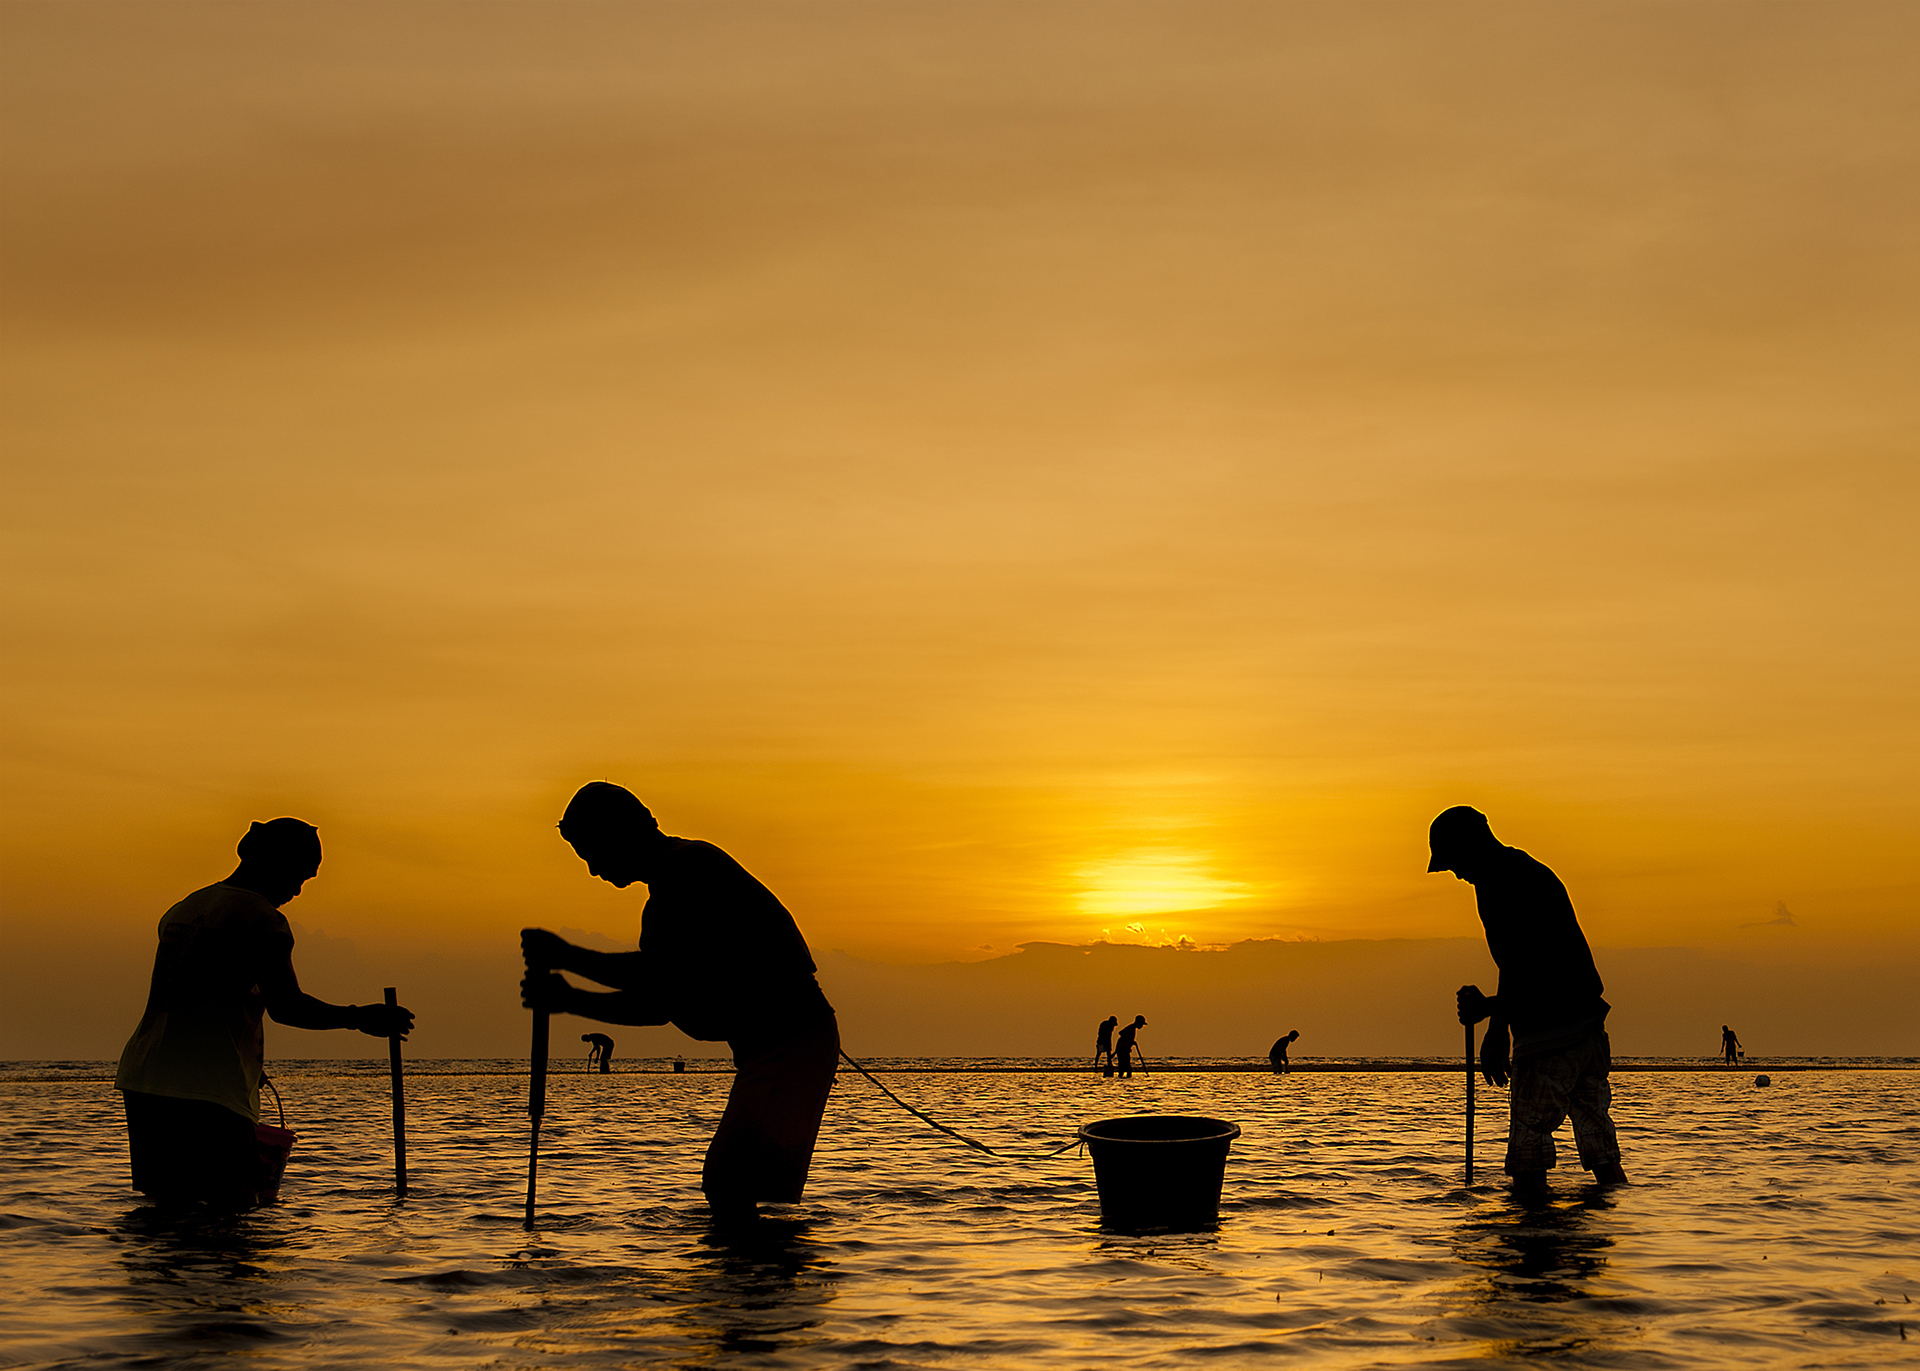
fisherman, sunset, sea, water, body of water, sky, sunrise, horizon, sun, ocean, evening, shore, beach, silhouette, morning, vacation, calm, sunlight, fun, cloud, afterglow, dusk, recreation, coast, wave, leisure